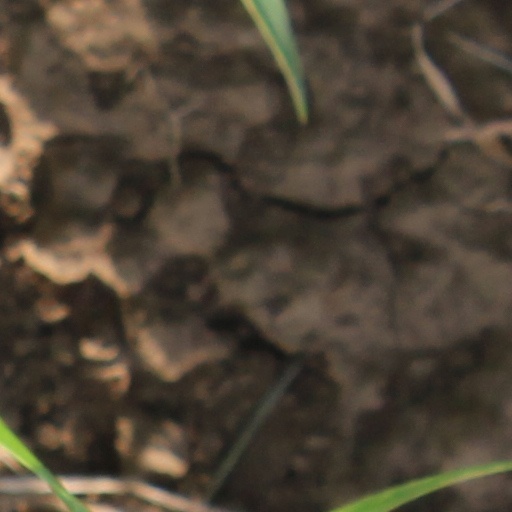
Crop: wheat